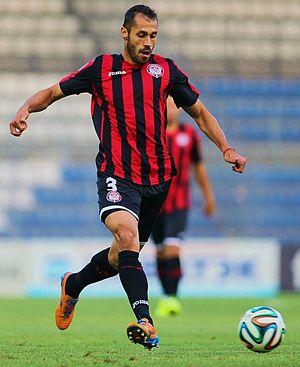
Petar Dimitrov Zanev, né le 18 octobre 1985 à Blagoevgrad, est un footballeur international bulgare évoluant au poste d'arrière gauche.